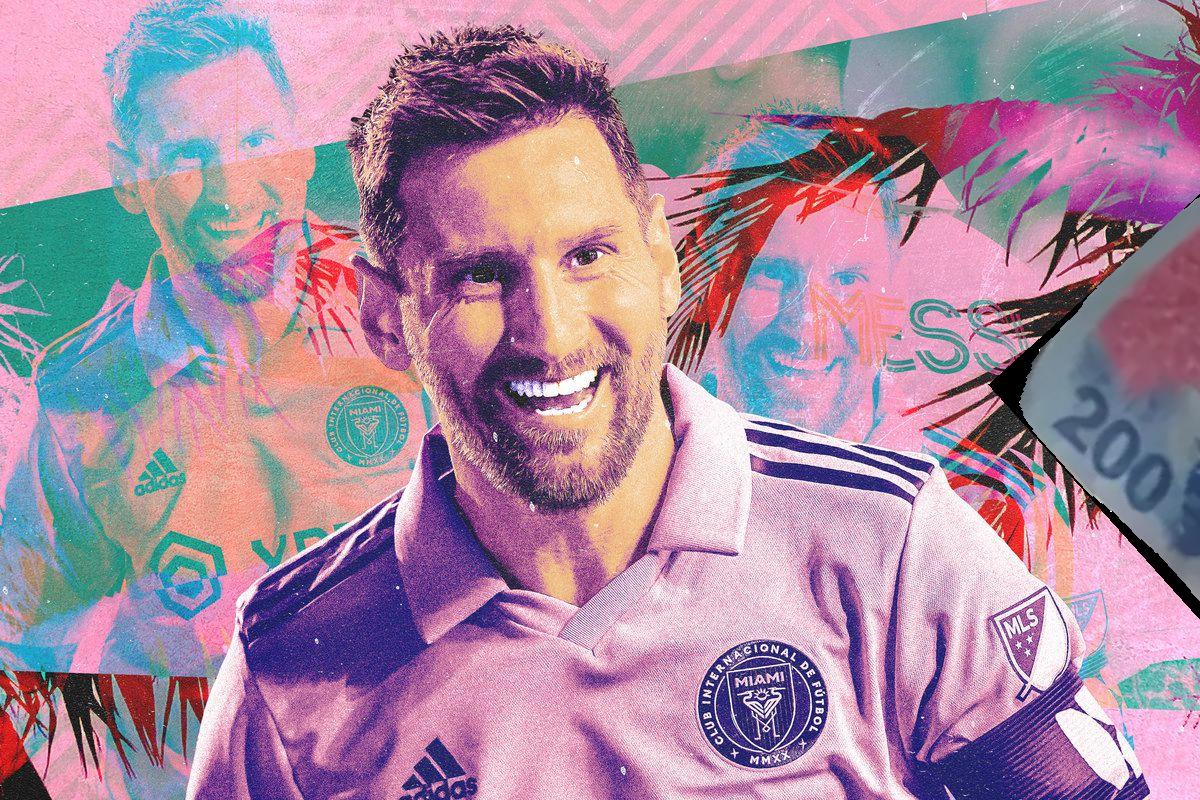
Denominación: 200